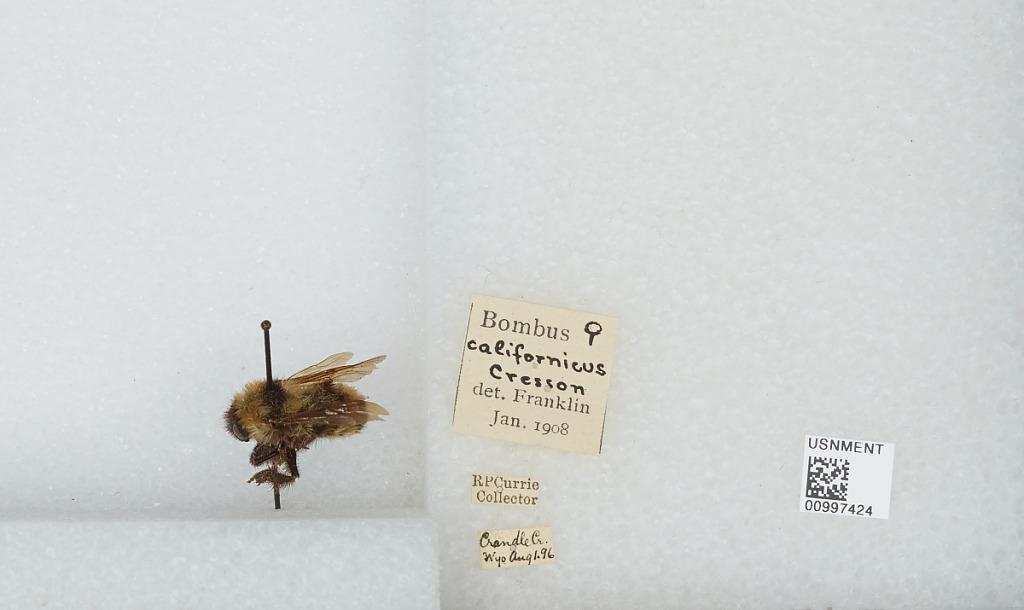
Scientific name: Bombus (Fervidobombus) californicus Smith
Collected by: B. Currie
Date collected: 1896-8-1
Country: United States
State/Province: Wyoming
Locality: Crandle Creek
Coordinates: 44.8556, -109.611
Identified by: Franklin